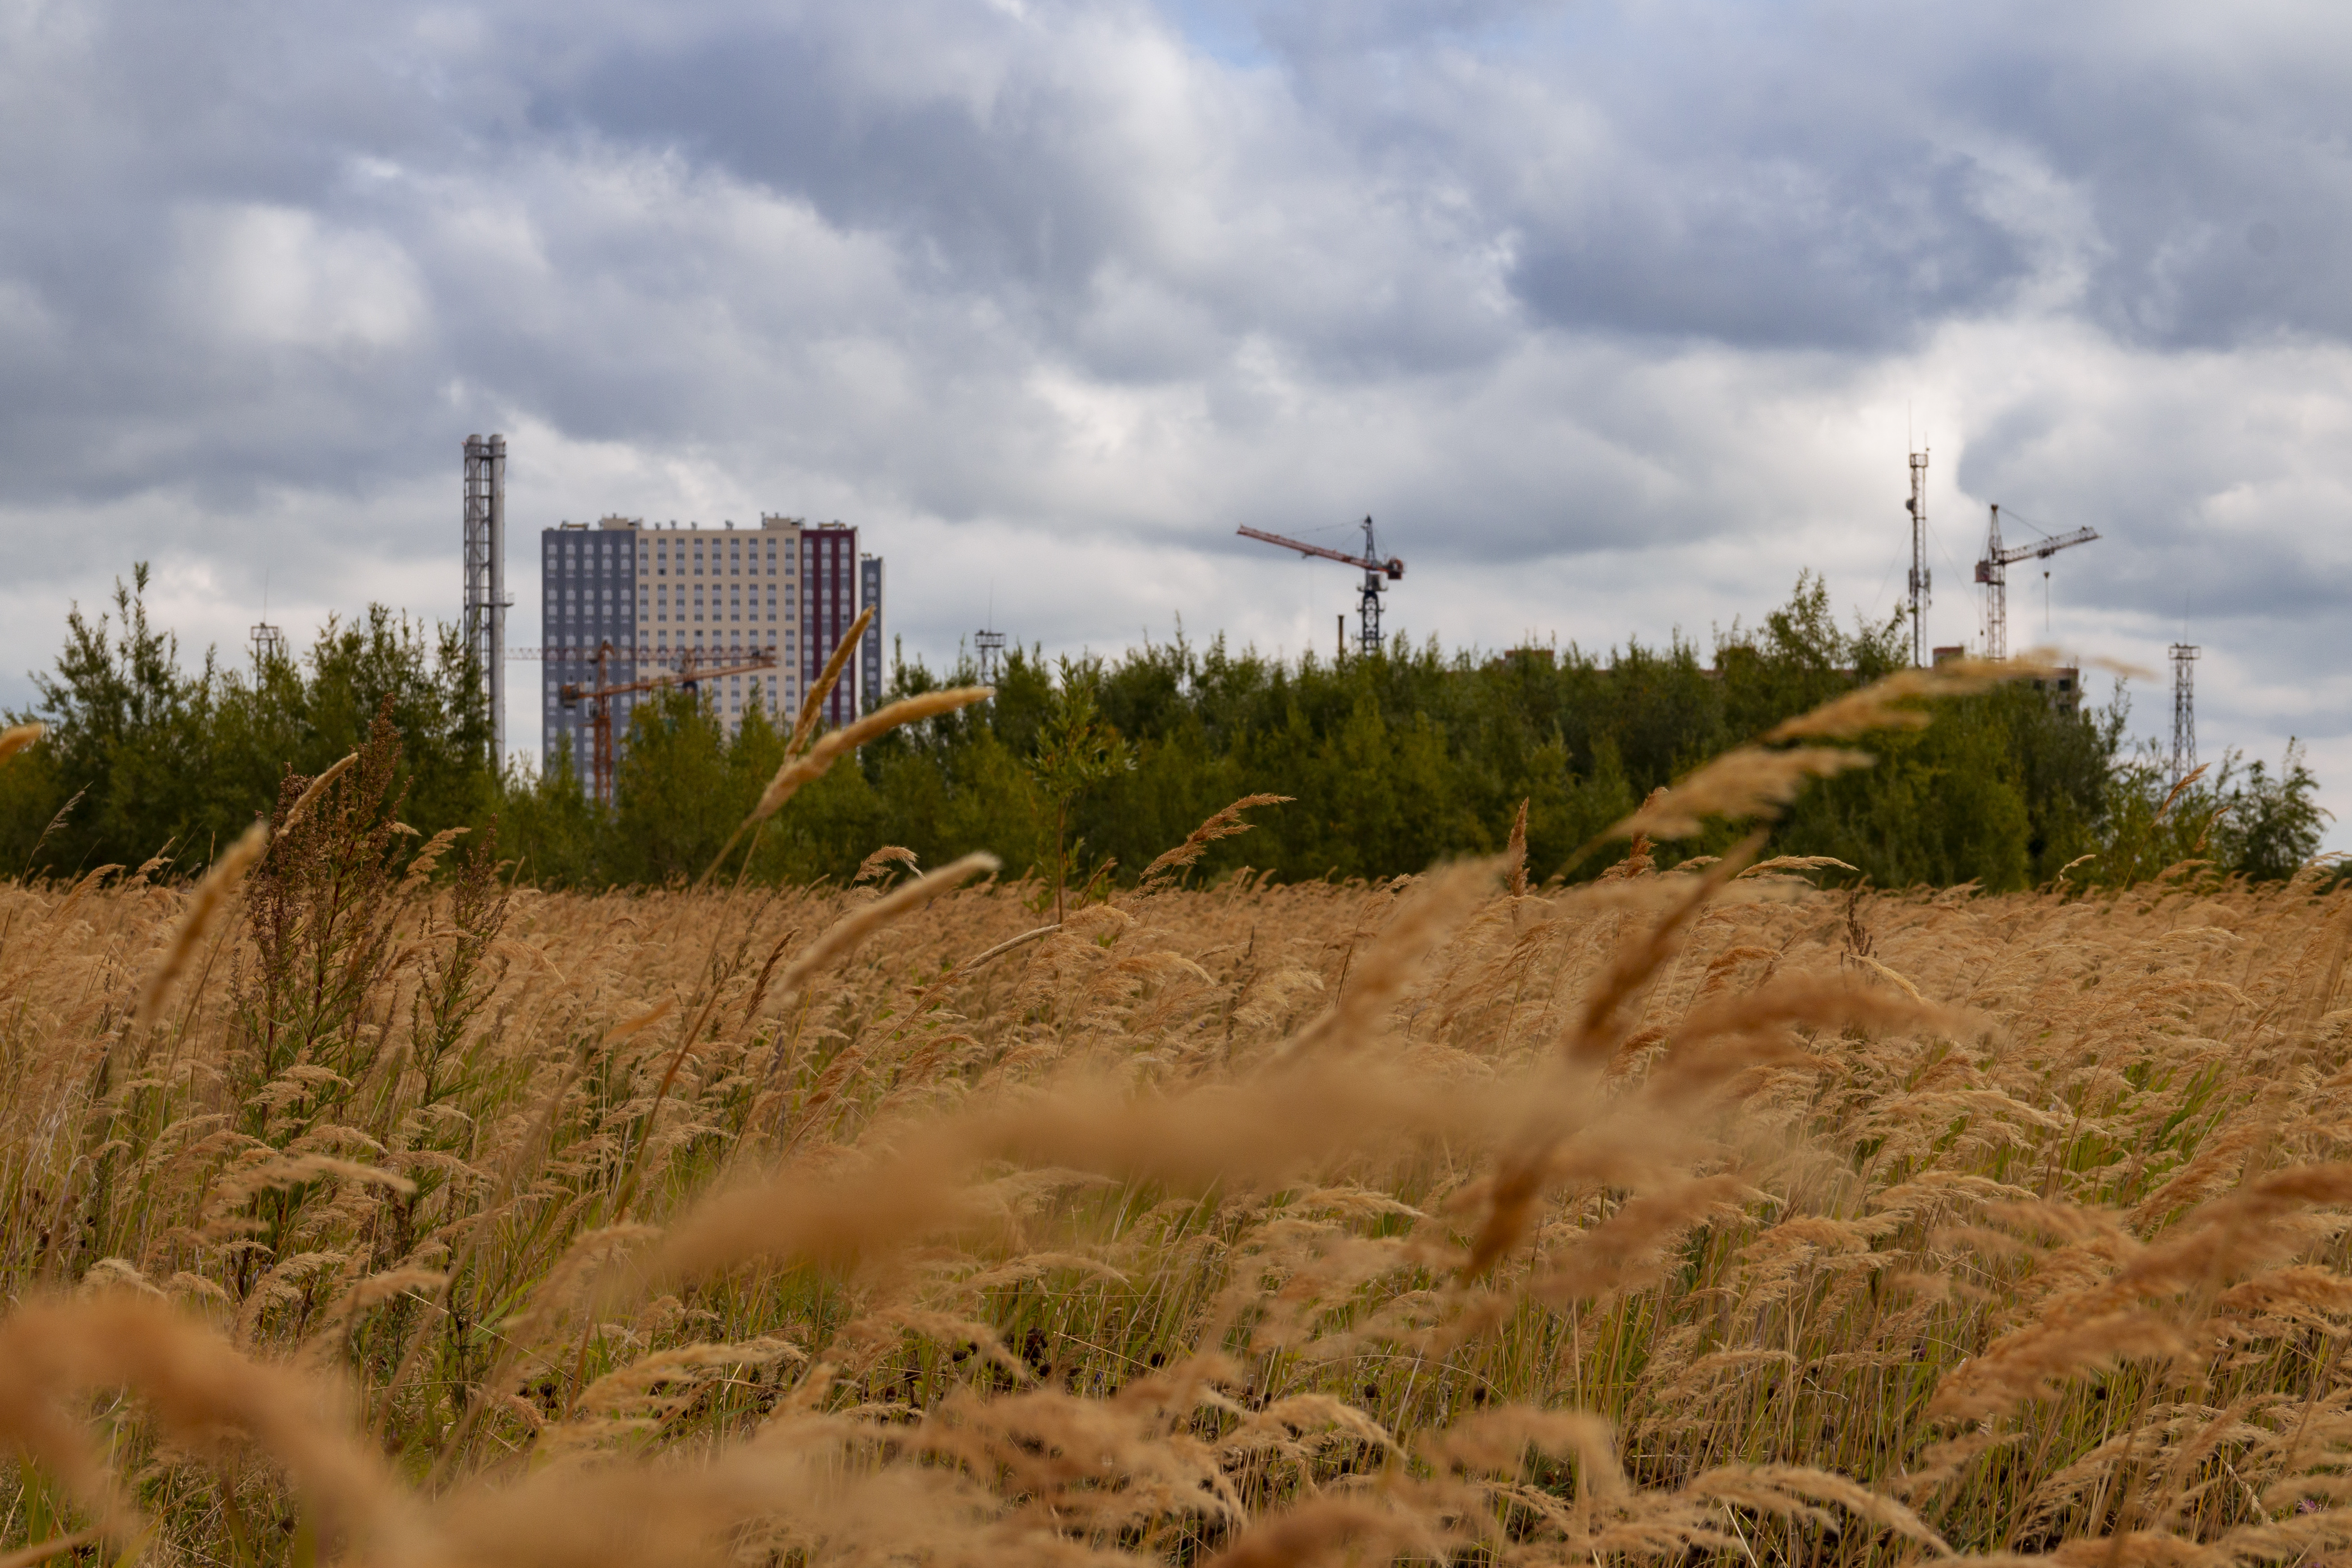
grass, meadow, wheat, field, thunderstorm, autumn, rain, genre, clouds, vegetation, grass family, sand, ecoregion, wind, sky, soil, shrubland, landscape, plant, land lot, plant community, hill, prairie